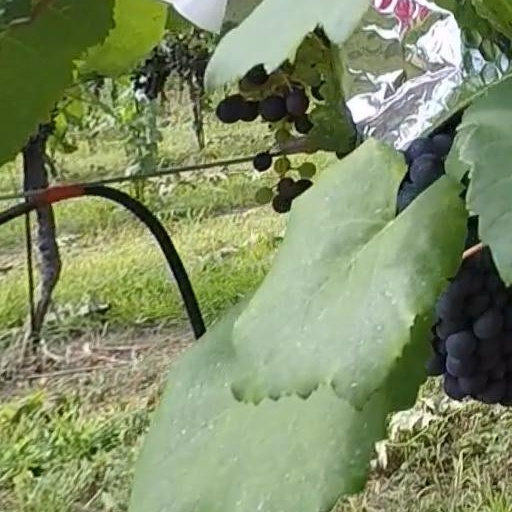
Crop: grape